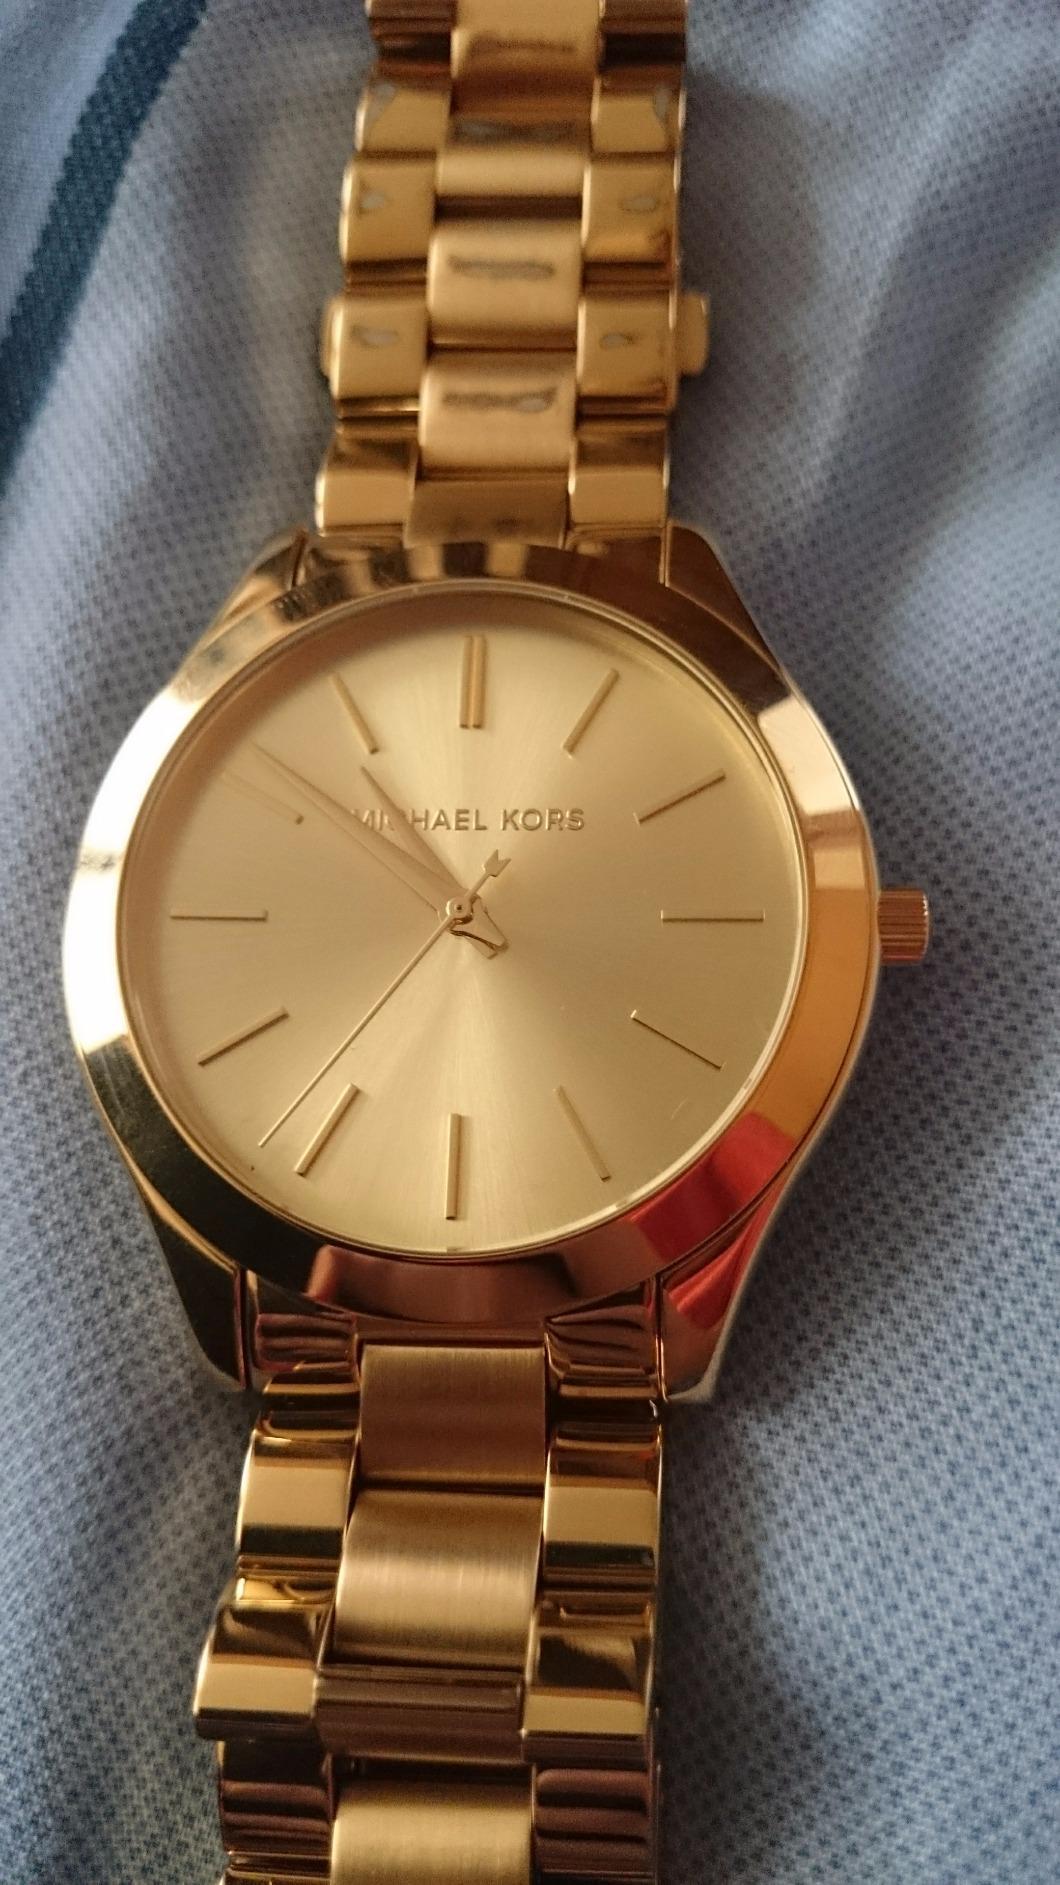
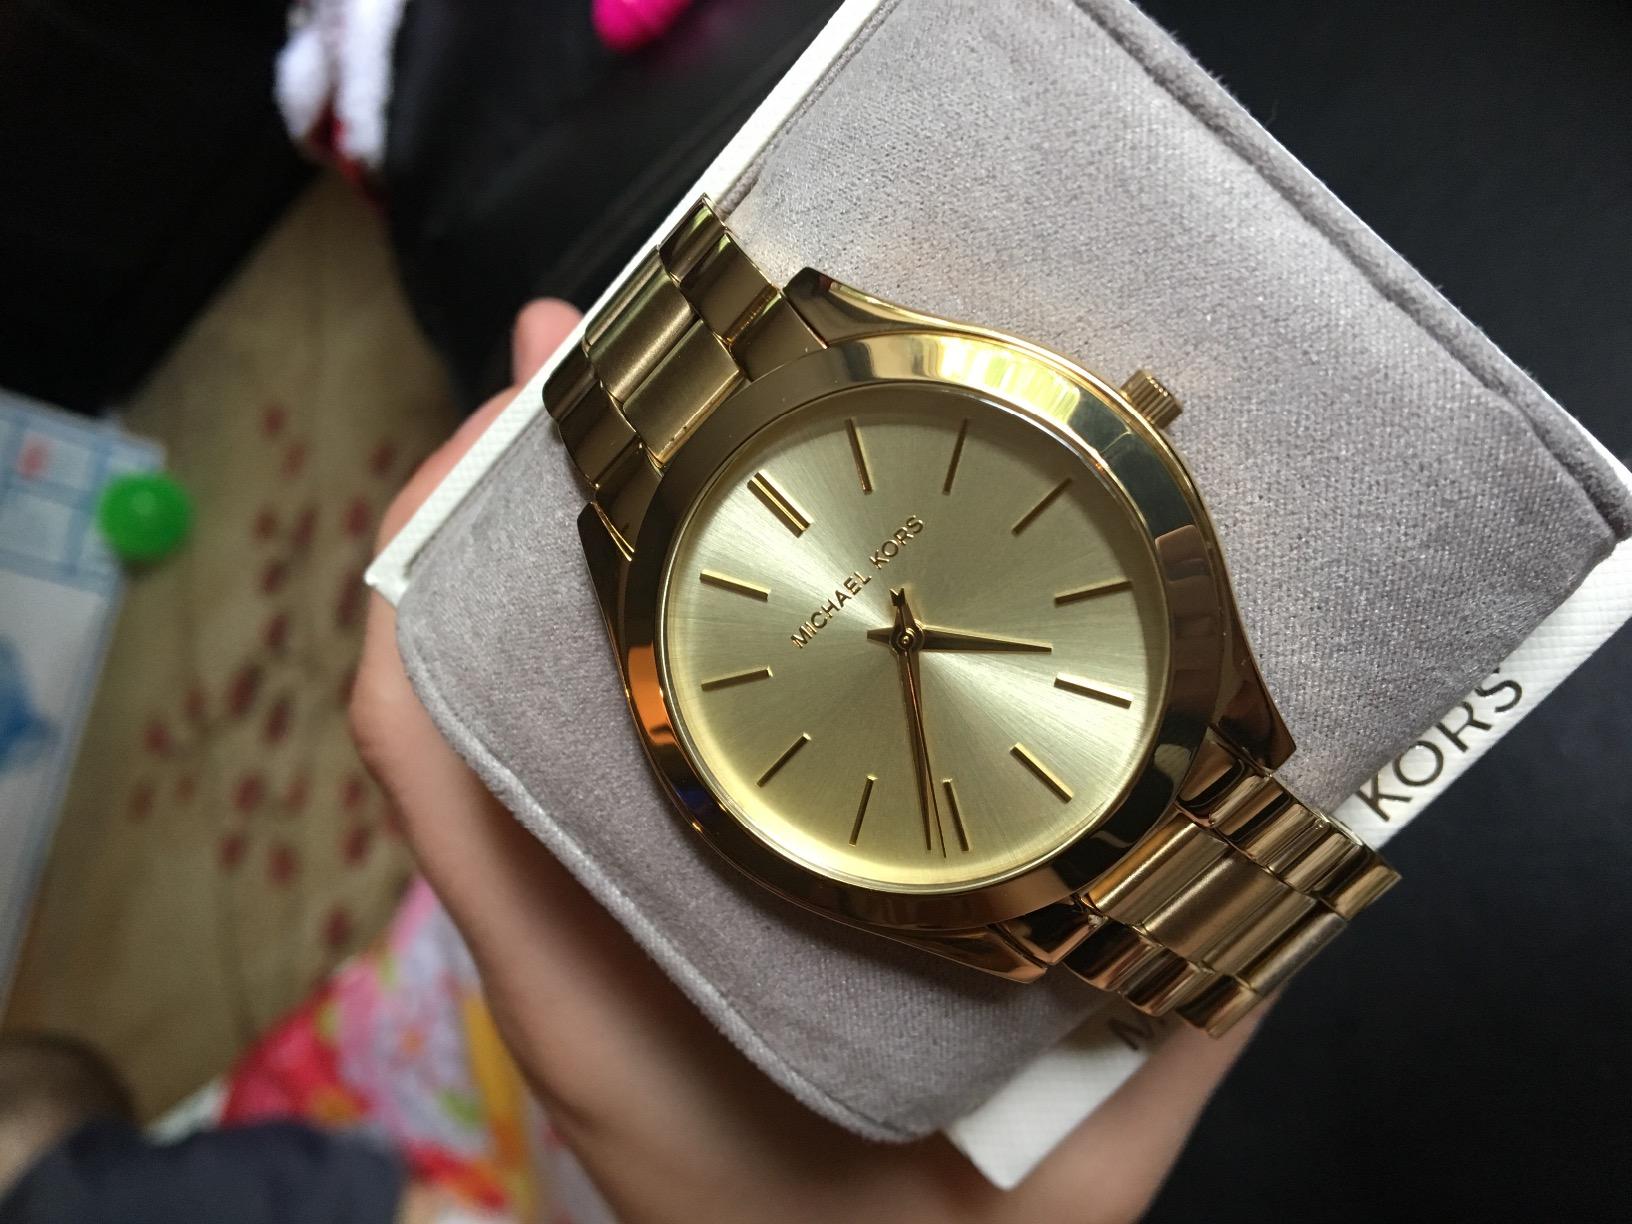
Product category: accessories_watch
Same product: yes